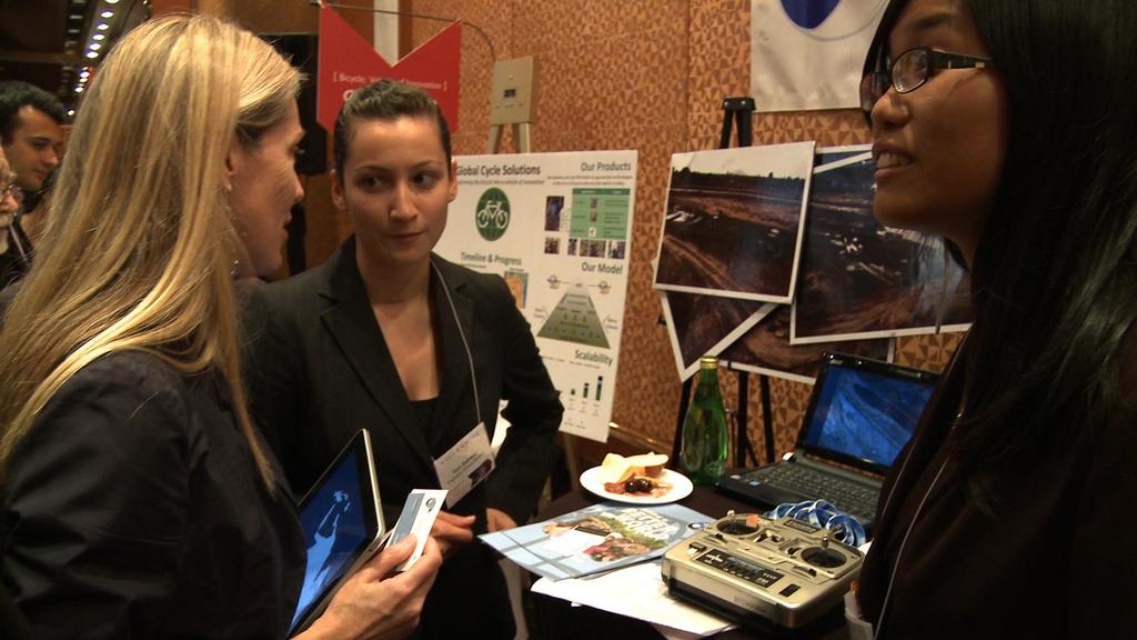
Question: Is black matte suit at center in front of metallic silver poster at upper right? (A) yes (B) no
Answer: A